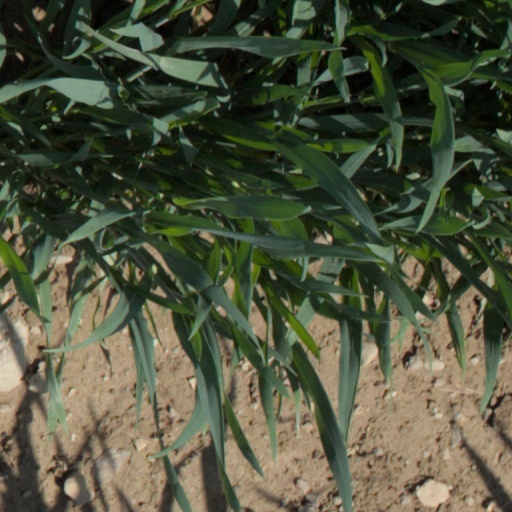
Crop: wheat